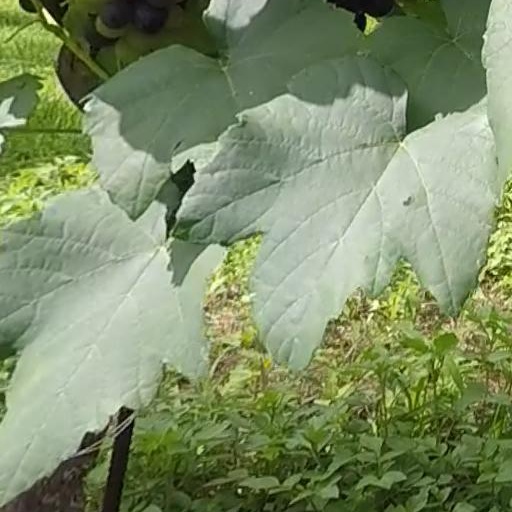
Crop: grape